Castle Master

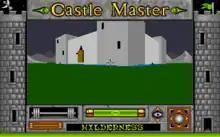
The player approaches the castle, which is rendered in flat-shaded 3D polygons.

Initially the player chooses between playing as the prince or princess. The character not chosen is then taken away by a dragon to Castle Eternity. (The location of keys and some other items differ slightly between the two characters.)